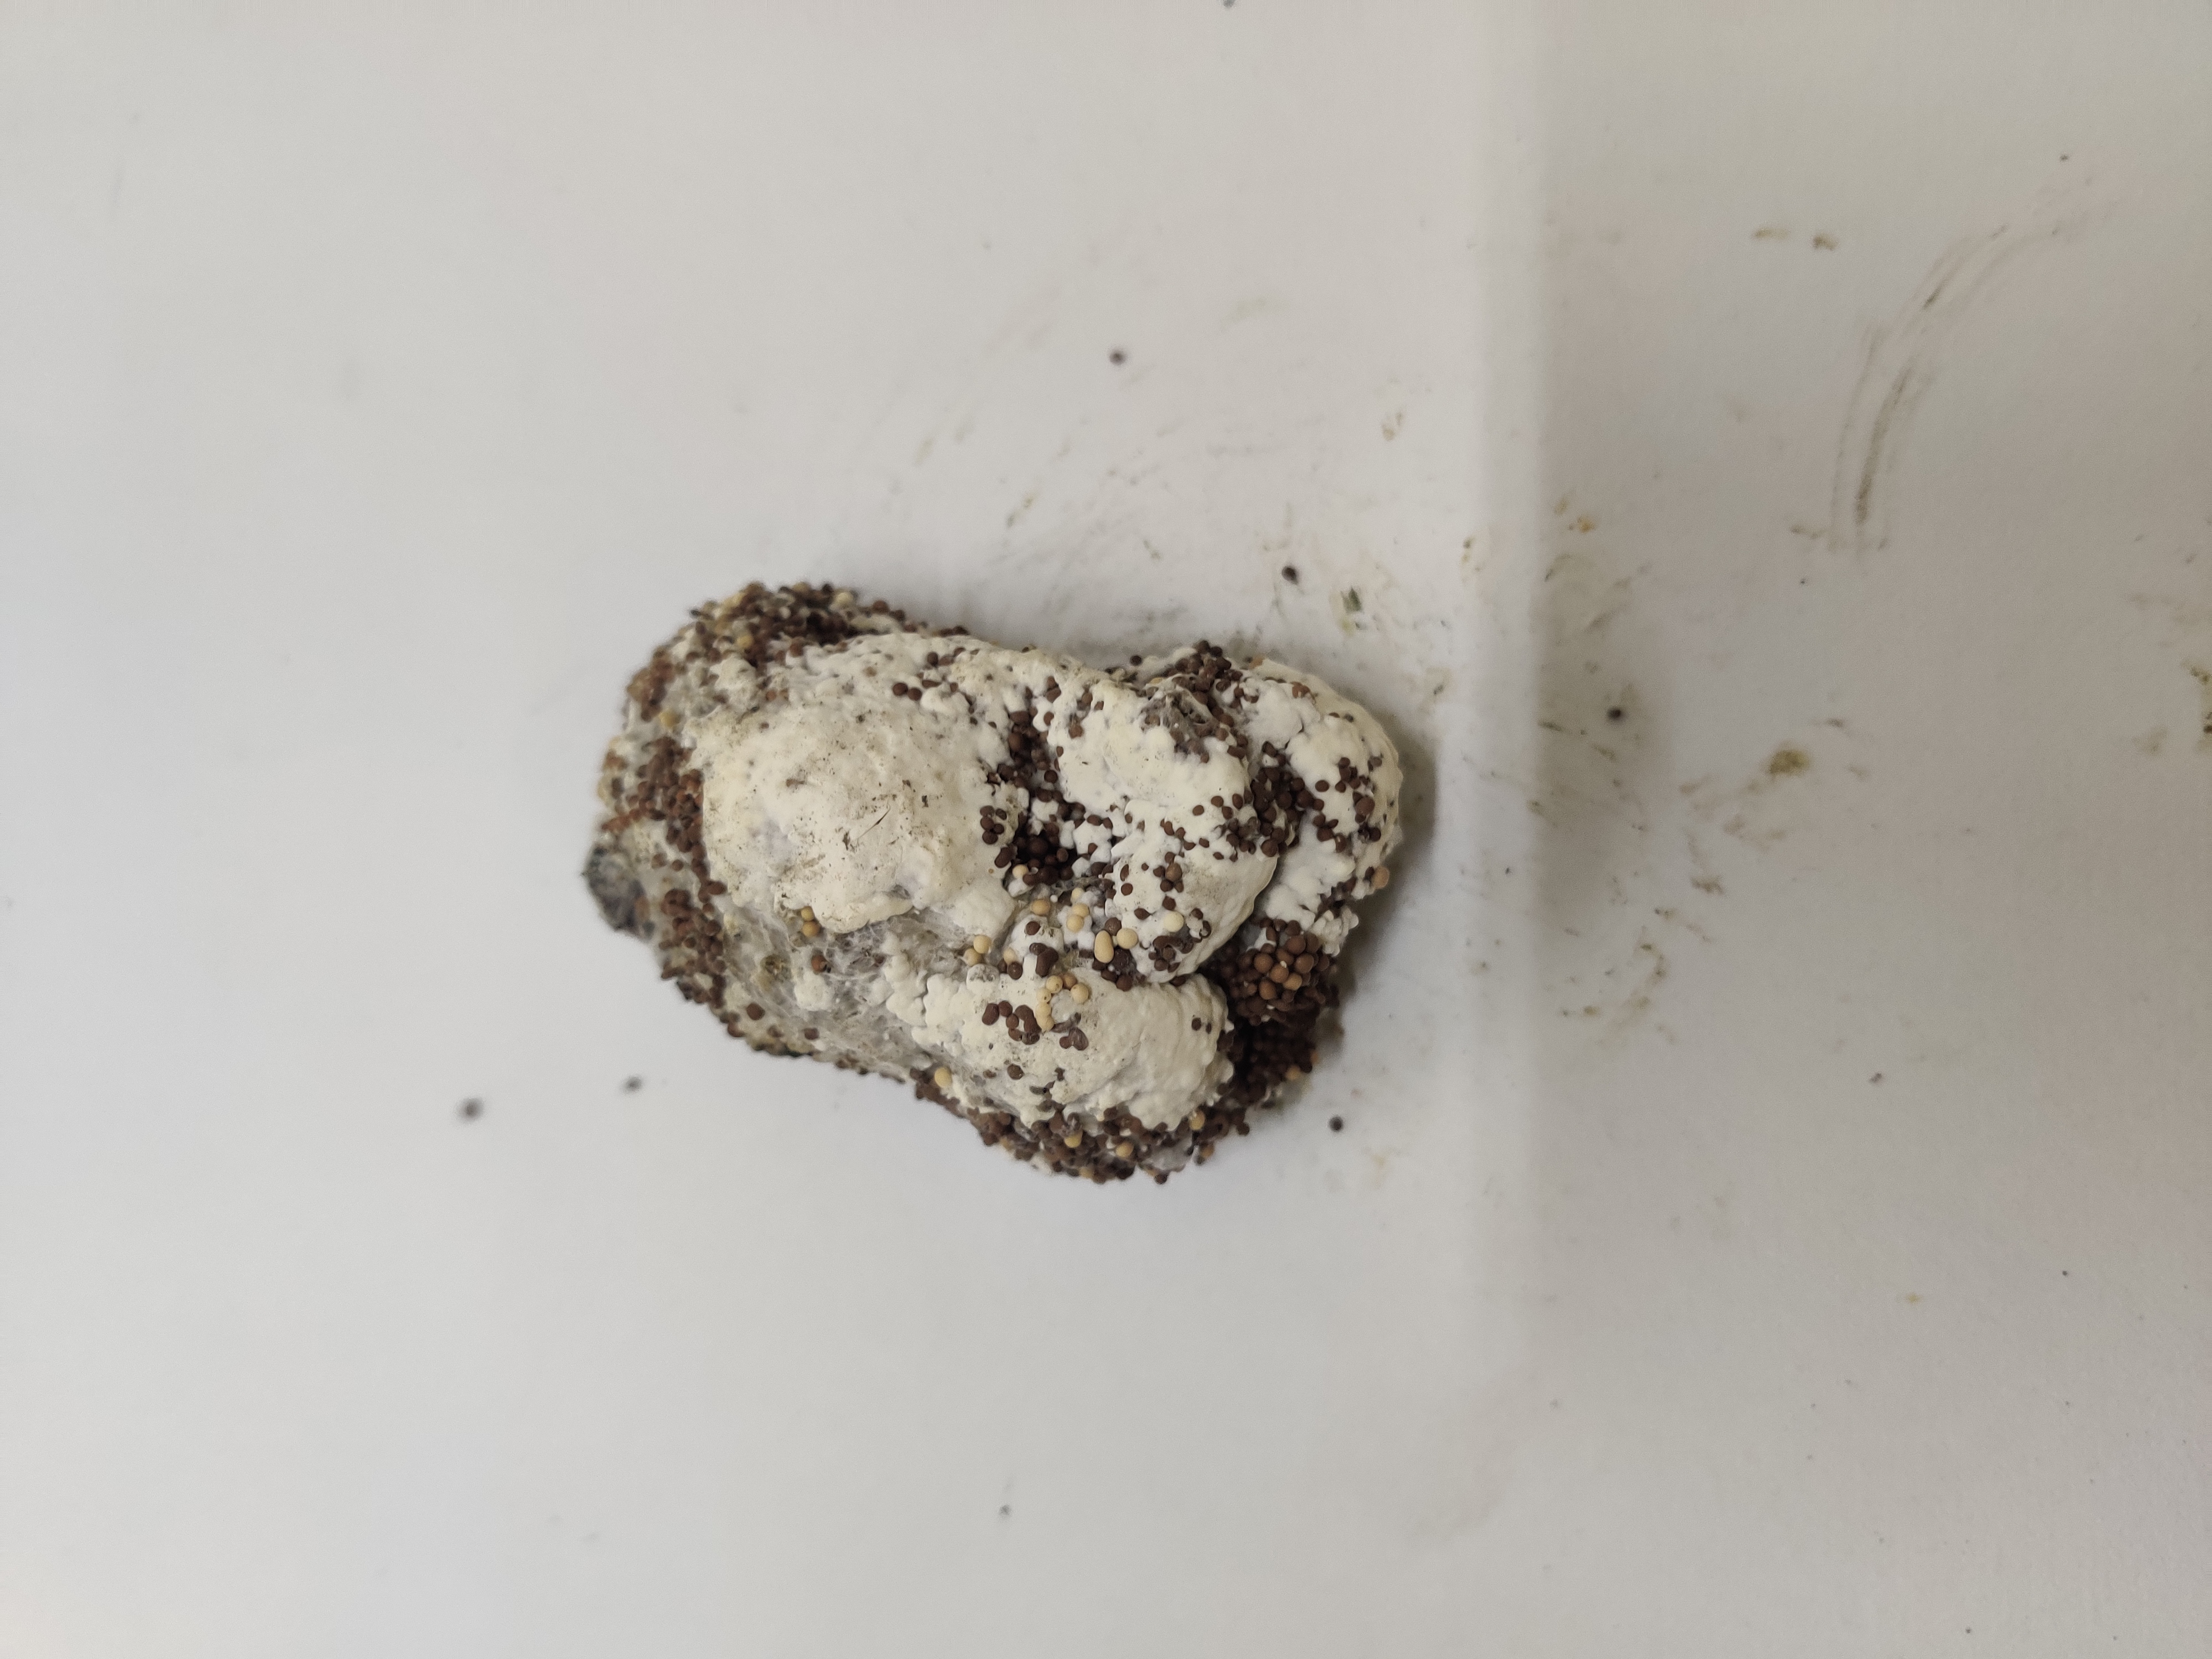
Crop: Spiny Gourd
Condition: Damaged